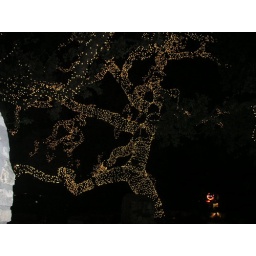
pretty tree on street near our house